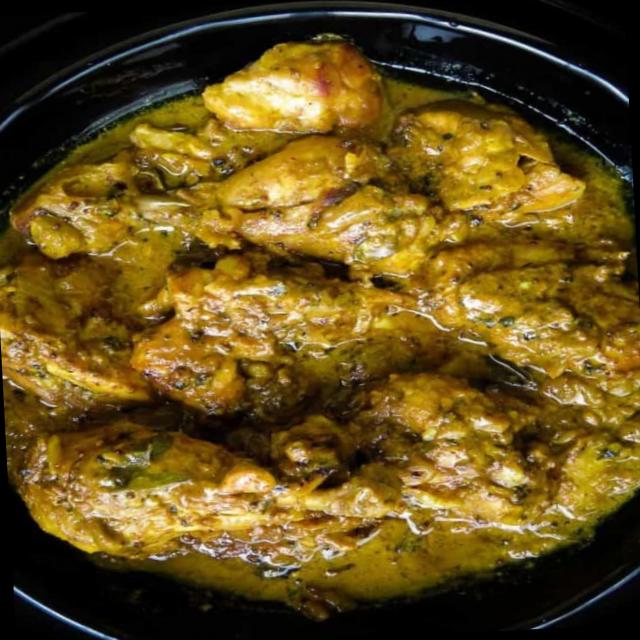
Dish: chicken_curry